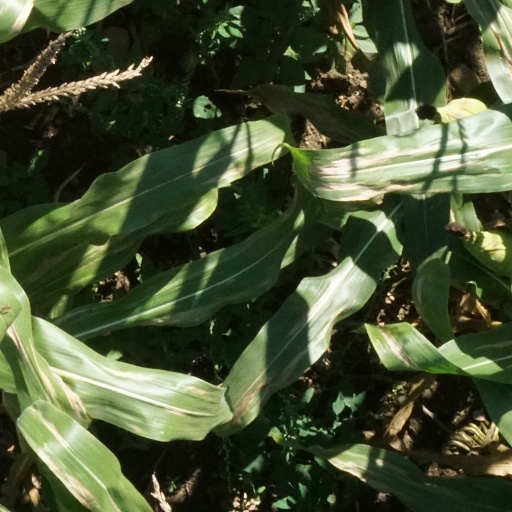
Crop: maize; corn